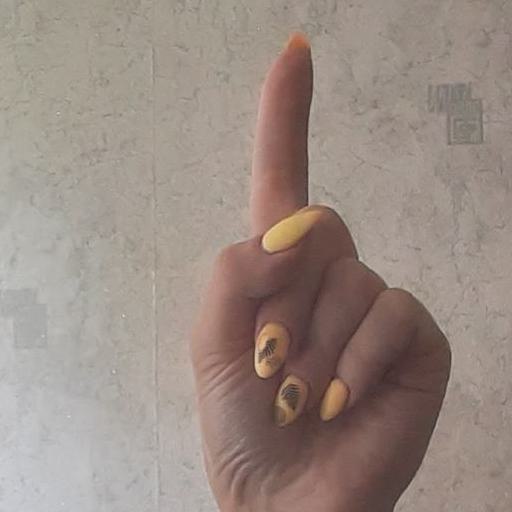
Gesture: one